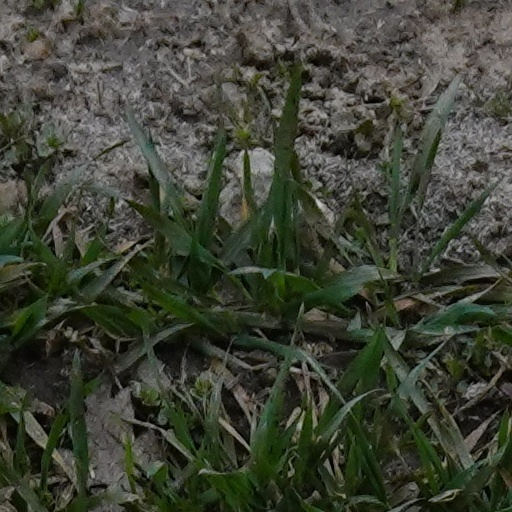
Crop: wheat